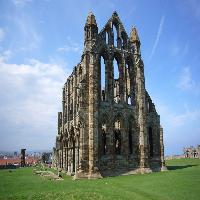
Weather: sun or clear